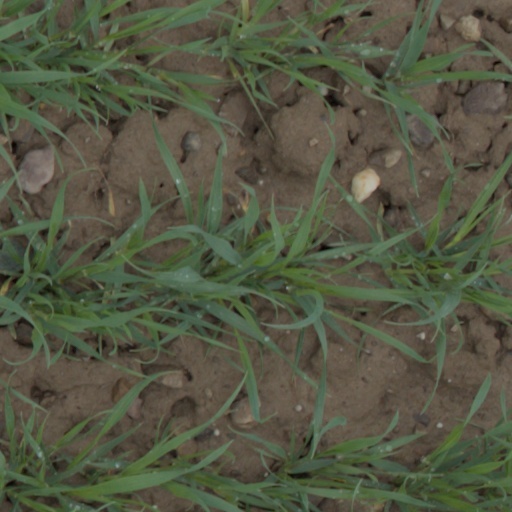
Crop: wheat